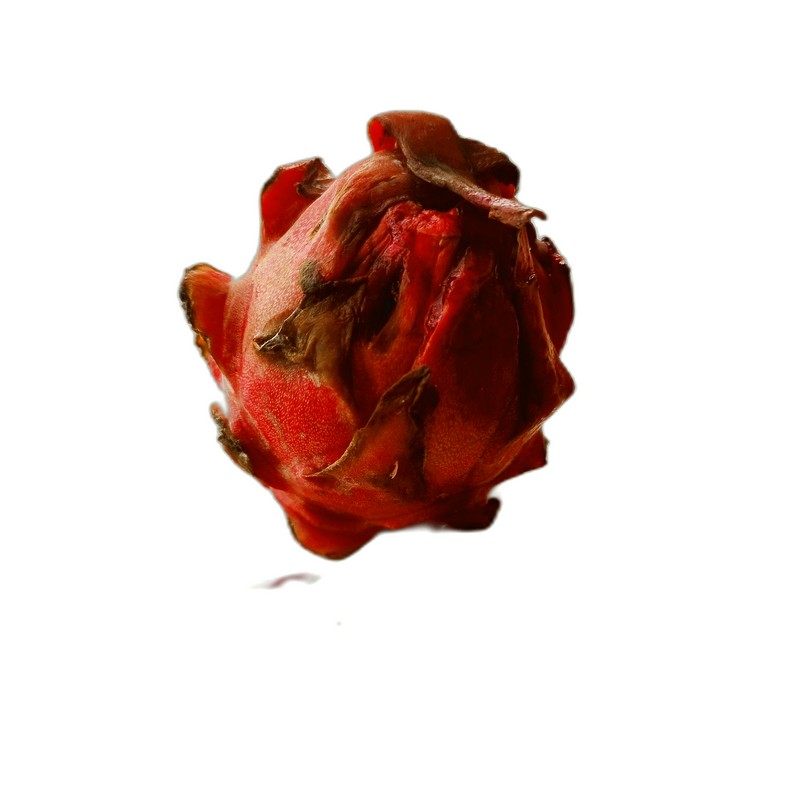
Label: Defect Dragon Fruit